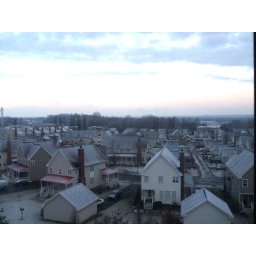
Penna. Sky &amp;amp; WeatherView out over the cute little development from Mom's other kitchen window.